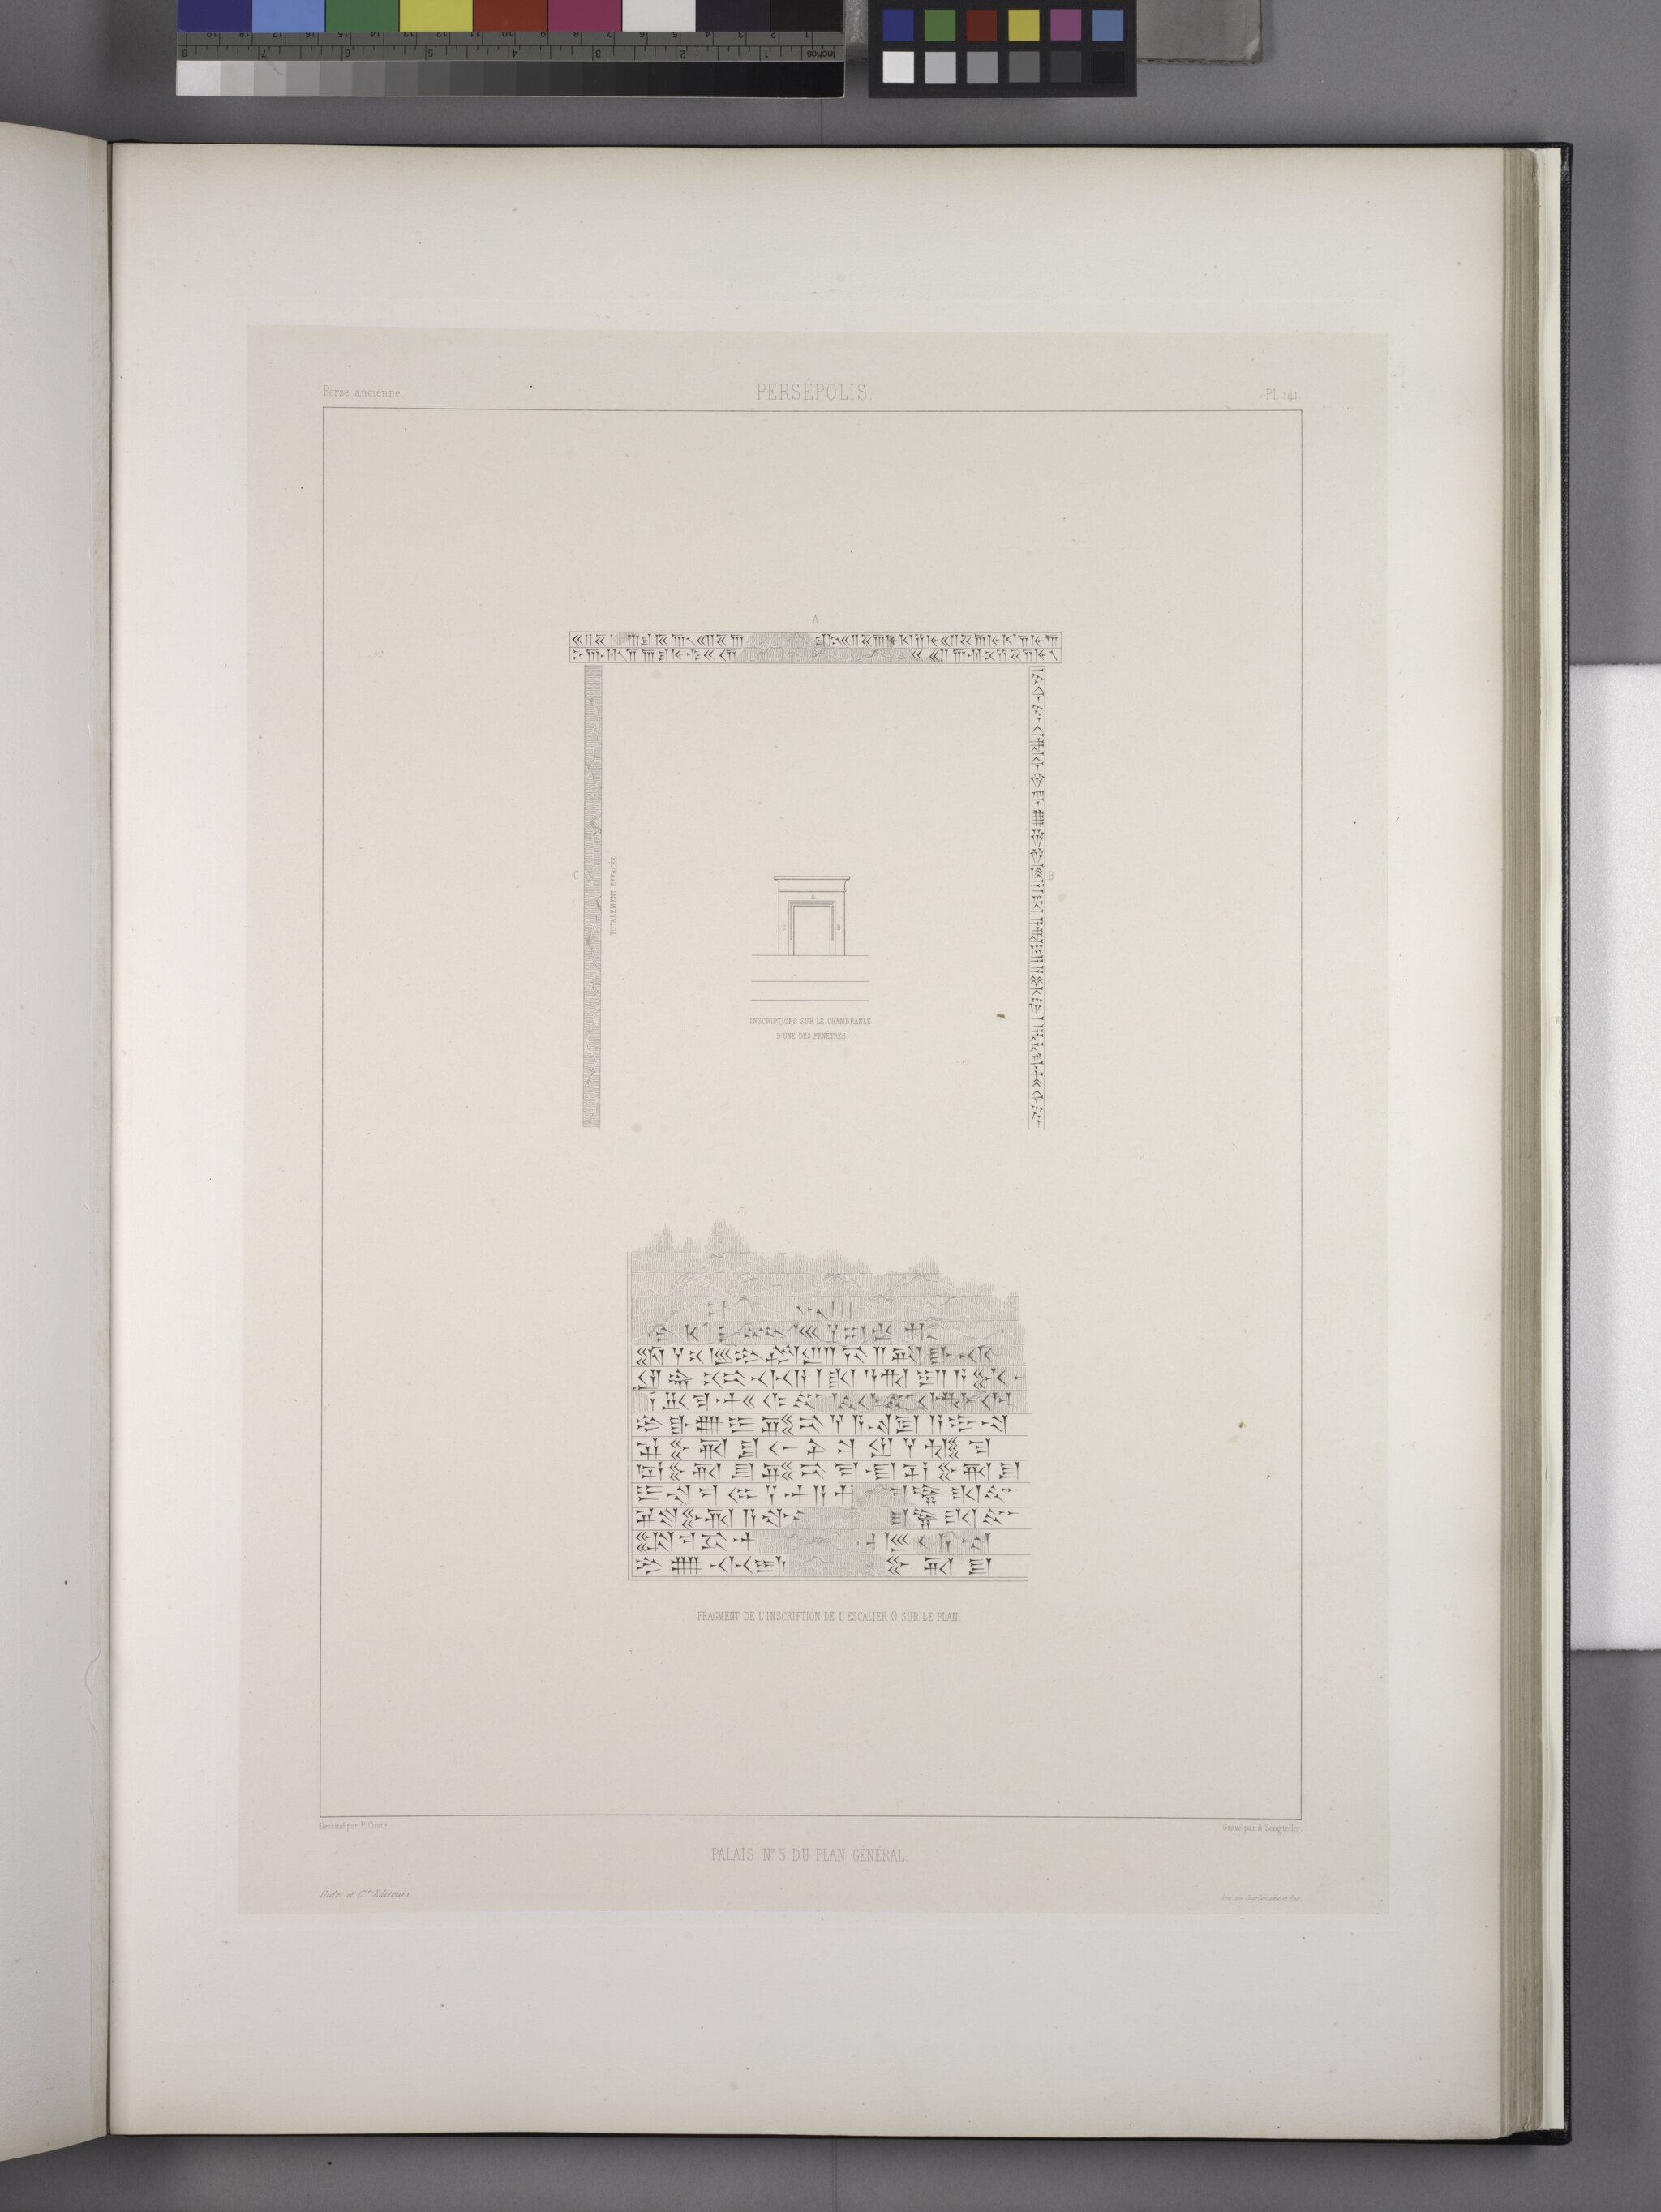
Title: Persépolis. Palais no. 5 du plan général. Inscriptions sur le chambranle d'une des fenétres; Fragment de l'inscription de l'escalier O sur le plan (NYPL b12482496-1542855)
Description: Persépolis. Palais no. 5 du plan général. Inscriptions sur le chambranle d'une des fenétres; Fragment de l'inscription de l'escalier O sur le plan
Date: 1851
Categories: Images uploaded by Fæ, PD-old-100-expired, PD-scan (PD-old-auto-expired), Images from the New York Public Library, CC-PD-Mark, Media needing category review as of 27 October 2016, NYPL General Research Division, Persepolis in the 19th century, Voyage en Perse, PD-old missing SDC copyright status, Illustrations of Persepolis, Illustrations of Hadish Palace of Xerxes I